Free love

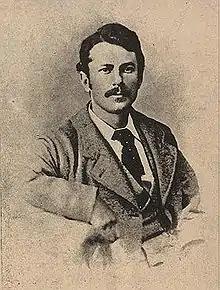
Edward Carpenter in 1875

The women's suffrage movement, free love and Spiritualism were three strongly linked movements at the time, and Woodhull was also a spiritualist leader. Like Noyes, she also supported eugenics. Fellow social reformer and educator Mary Gove Nichols was happily married (to her second husband), and together they published a newspaper and wrote medical books and articles. Both Woodhull and Nichols eventually repudiated free love.